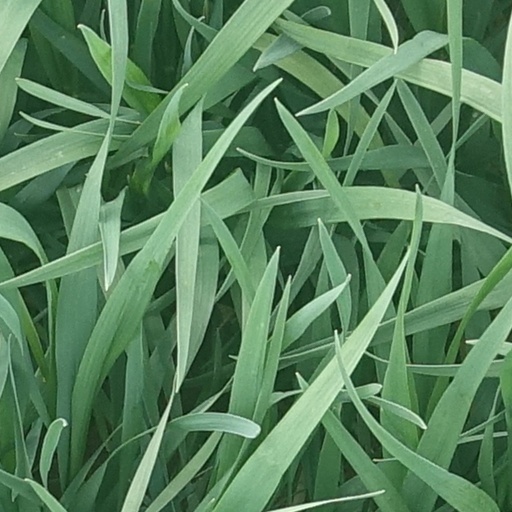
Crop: wheat